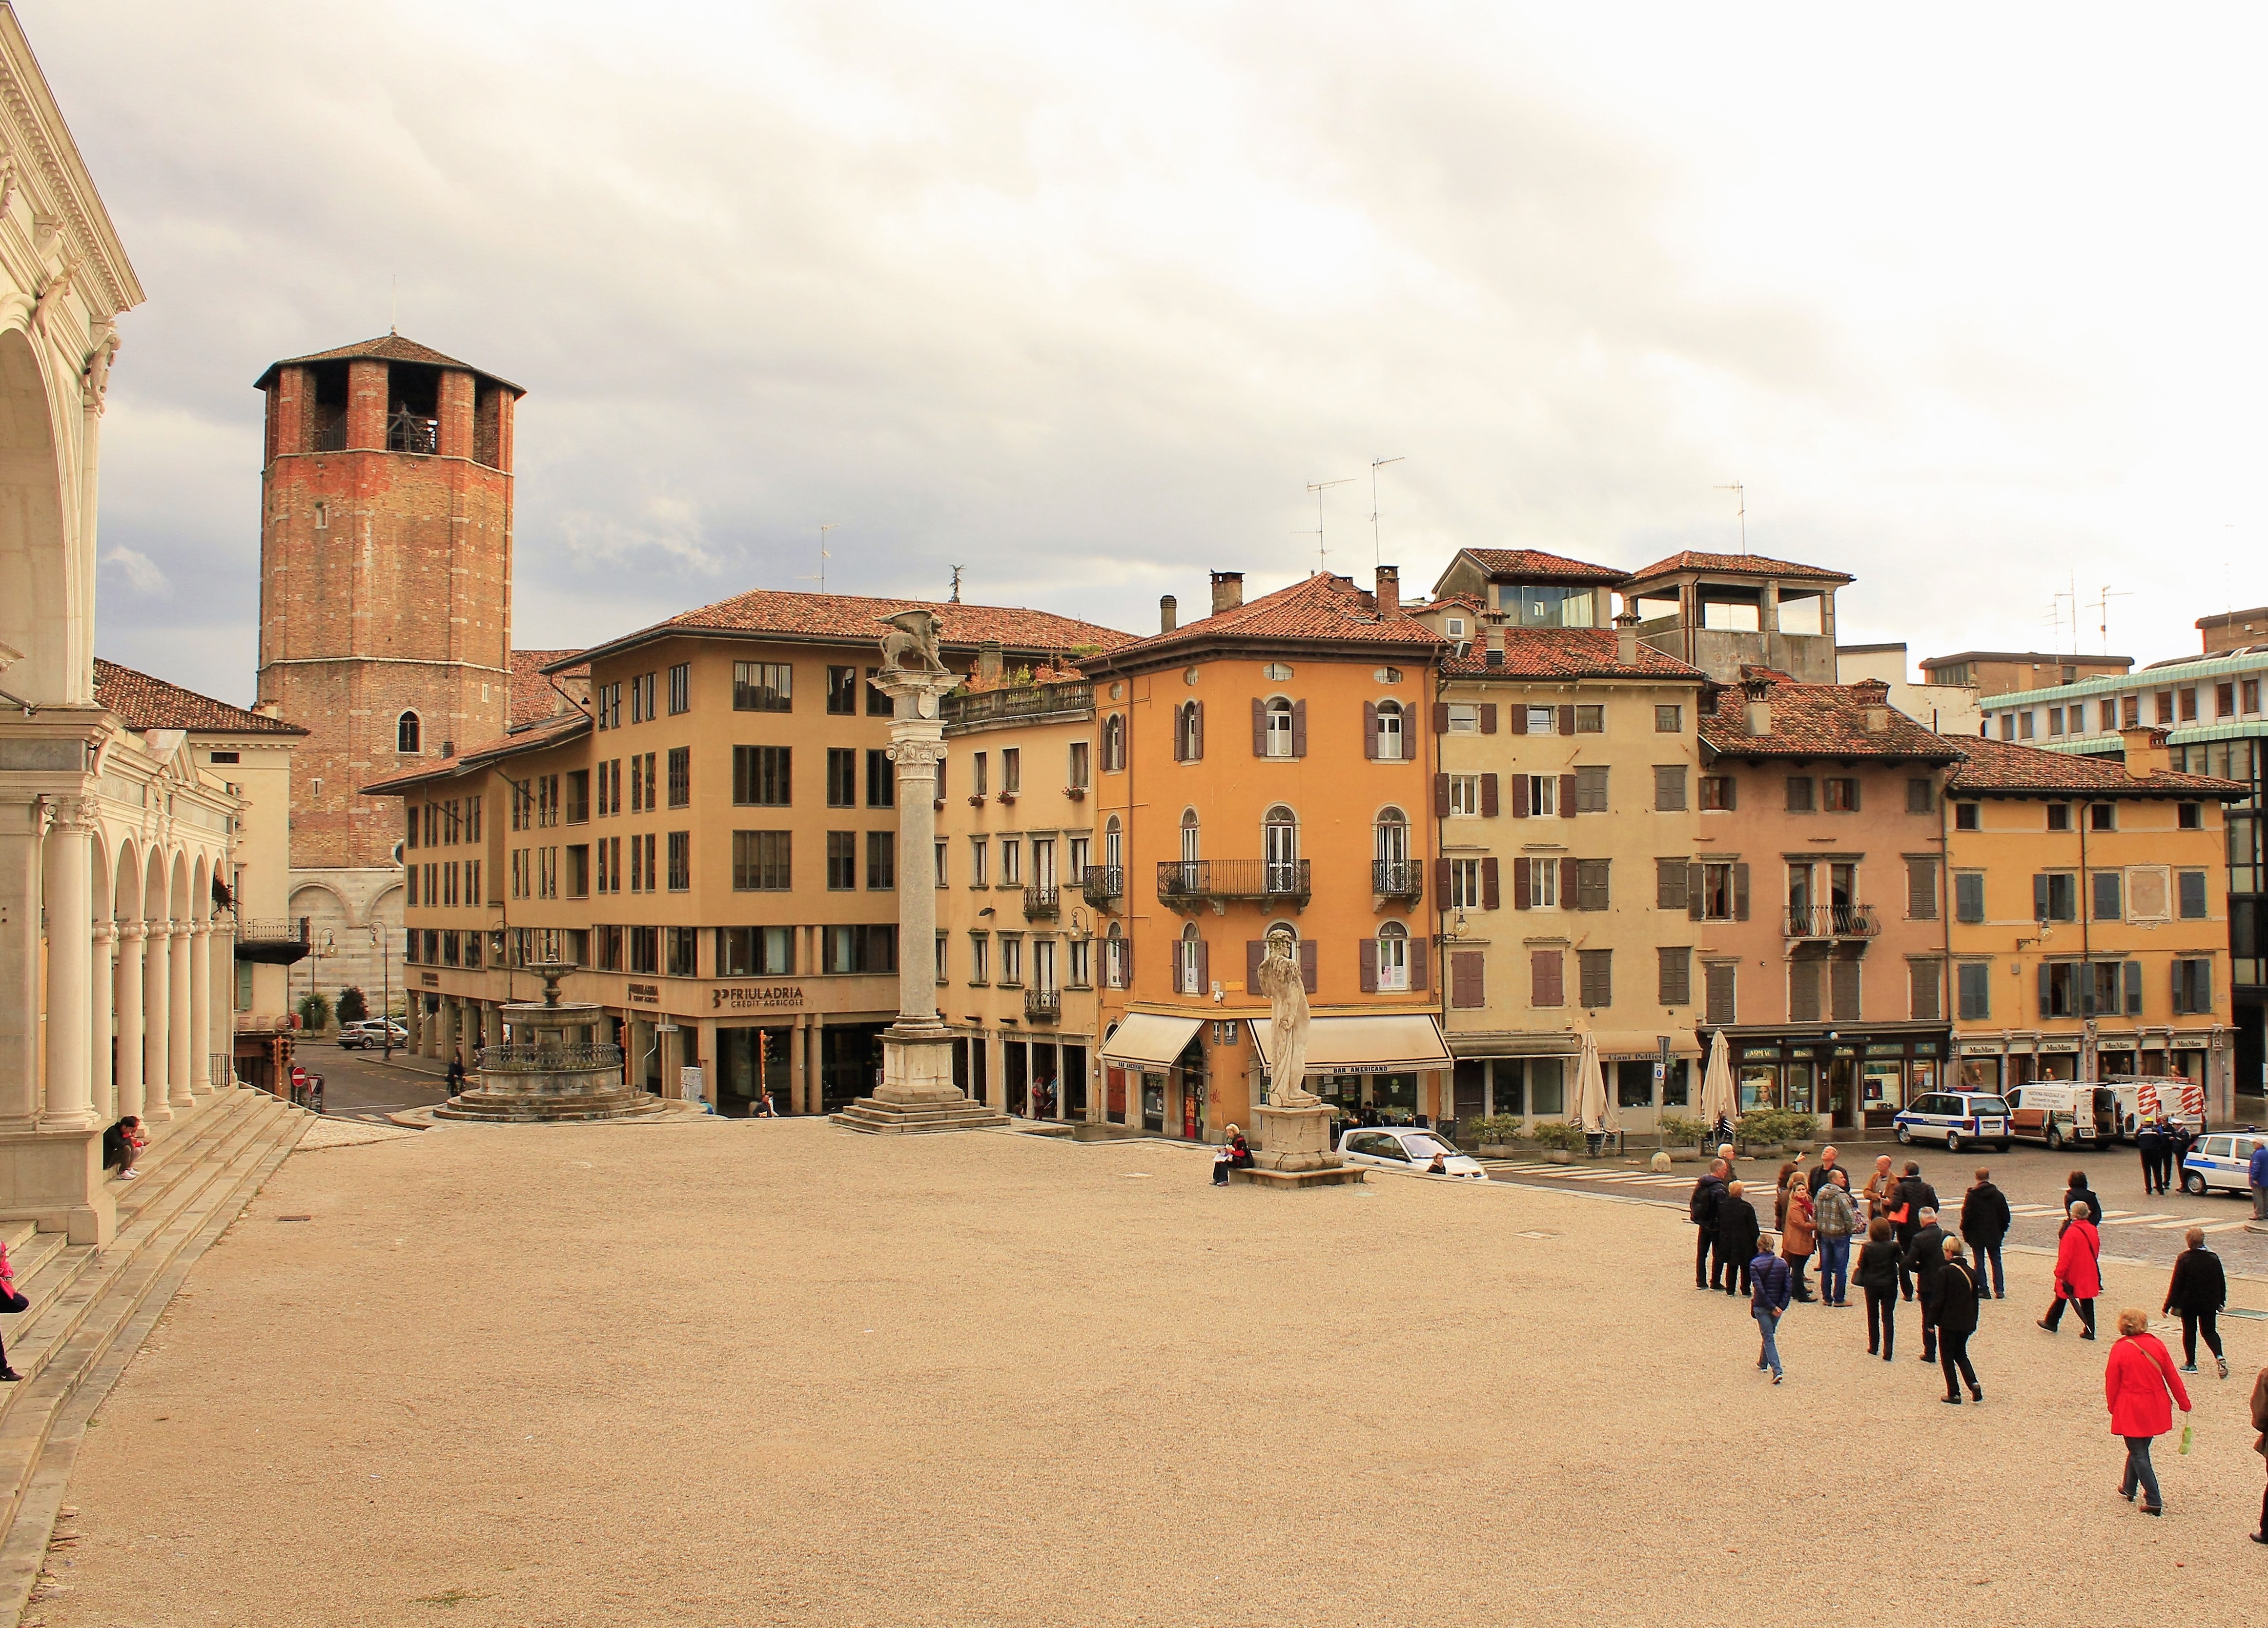
architecture, town, palace, city, cityscape, downtown, vacation, travel, space, plaza, town square, neighbourhood, facades, ancient history, hauptplatz, human settlement, udine